Ethnic, cultural and religious groups of Bahrain

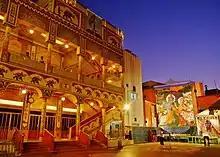
Shrinathji Temple in Manama

For the vast majority of its history Bahrain has been economically and culturally dependent on two regions, Assyrian and Meluhas the latter being Indians comprising the current state of Gujarat.